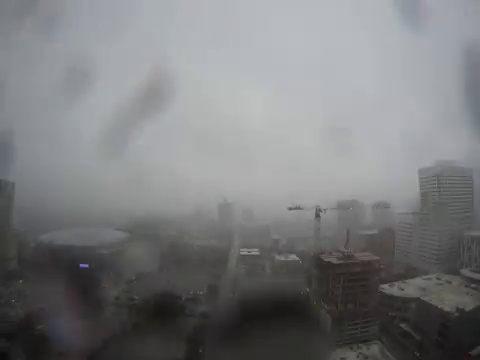
Fire: no
Smoke: no